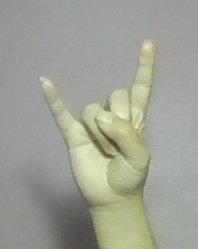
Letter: la